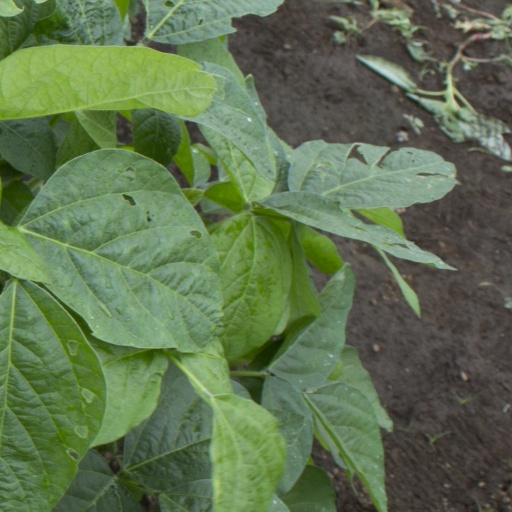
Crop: soybean